Margaret Vale

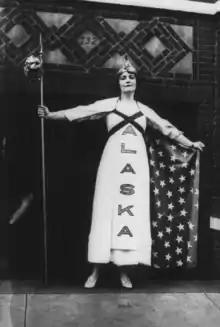
Press photo of Margaret Vale (Mrs. George Howe), niece of Pres. Wilson, in Suffrage parade, New York. Oct. 1915; here she represents Alaska, which granted women's suffrage in 1913.

Vale appeared in one Broadway-theatre production, the comedy play "Omar, the Tentmaker" (1914), in New York City, New York.